Concordia College (New York)

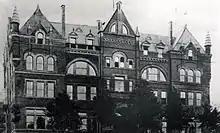
CCNY Hawthorne Building

After great consideration (and myriad maintenance issues) the college was moved once again to its current home in Bronxville. were bought for $52,383 on April 23, 1908. The Bronxville property, like the Hawthorne campus, was chosen for its close proximity to Manhattan and for its bucolic backdrop. Three buildings—Feth Hall, Bohm Hall, and the Commons—were designed by Edward Lippincott Tilton and constructed in eight months for $160,000, which included furnishings and landscaping. On January 4, 1910, the Bronxville campus opened with a student body of 100 young men.